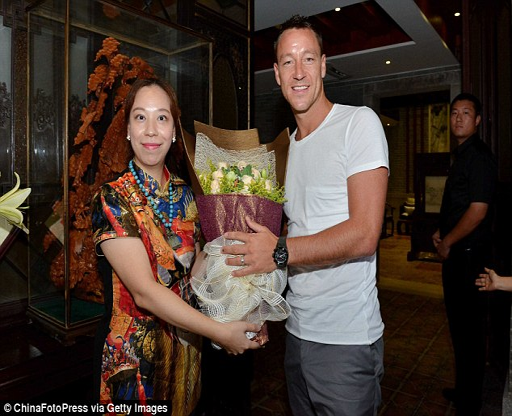
person , is presented with a bunch of flowers during his visit on tuesday